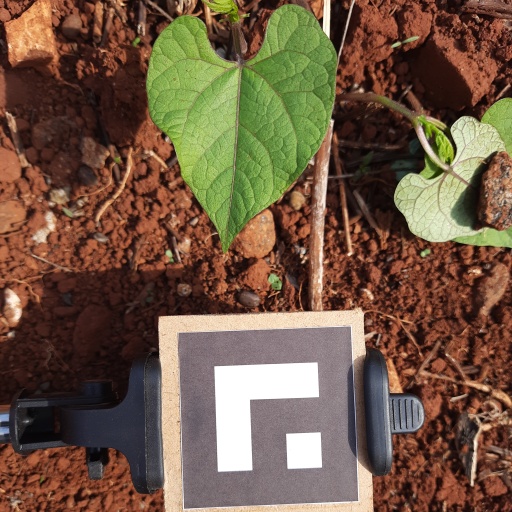
Observations: wavy surface, no eating holes, under sunlight